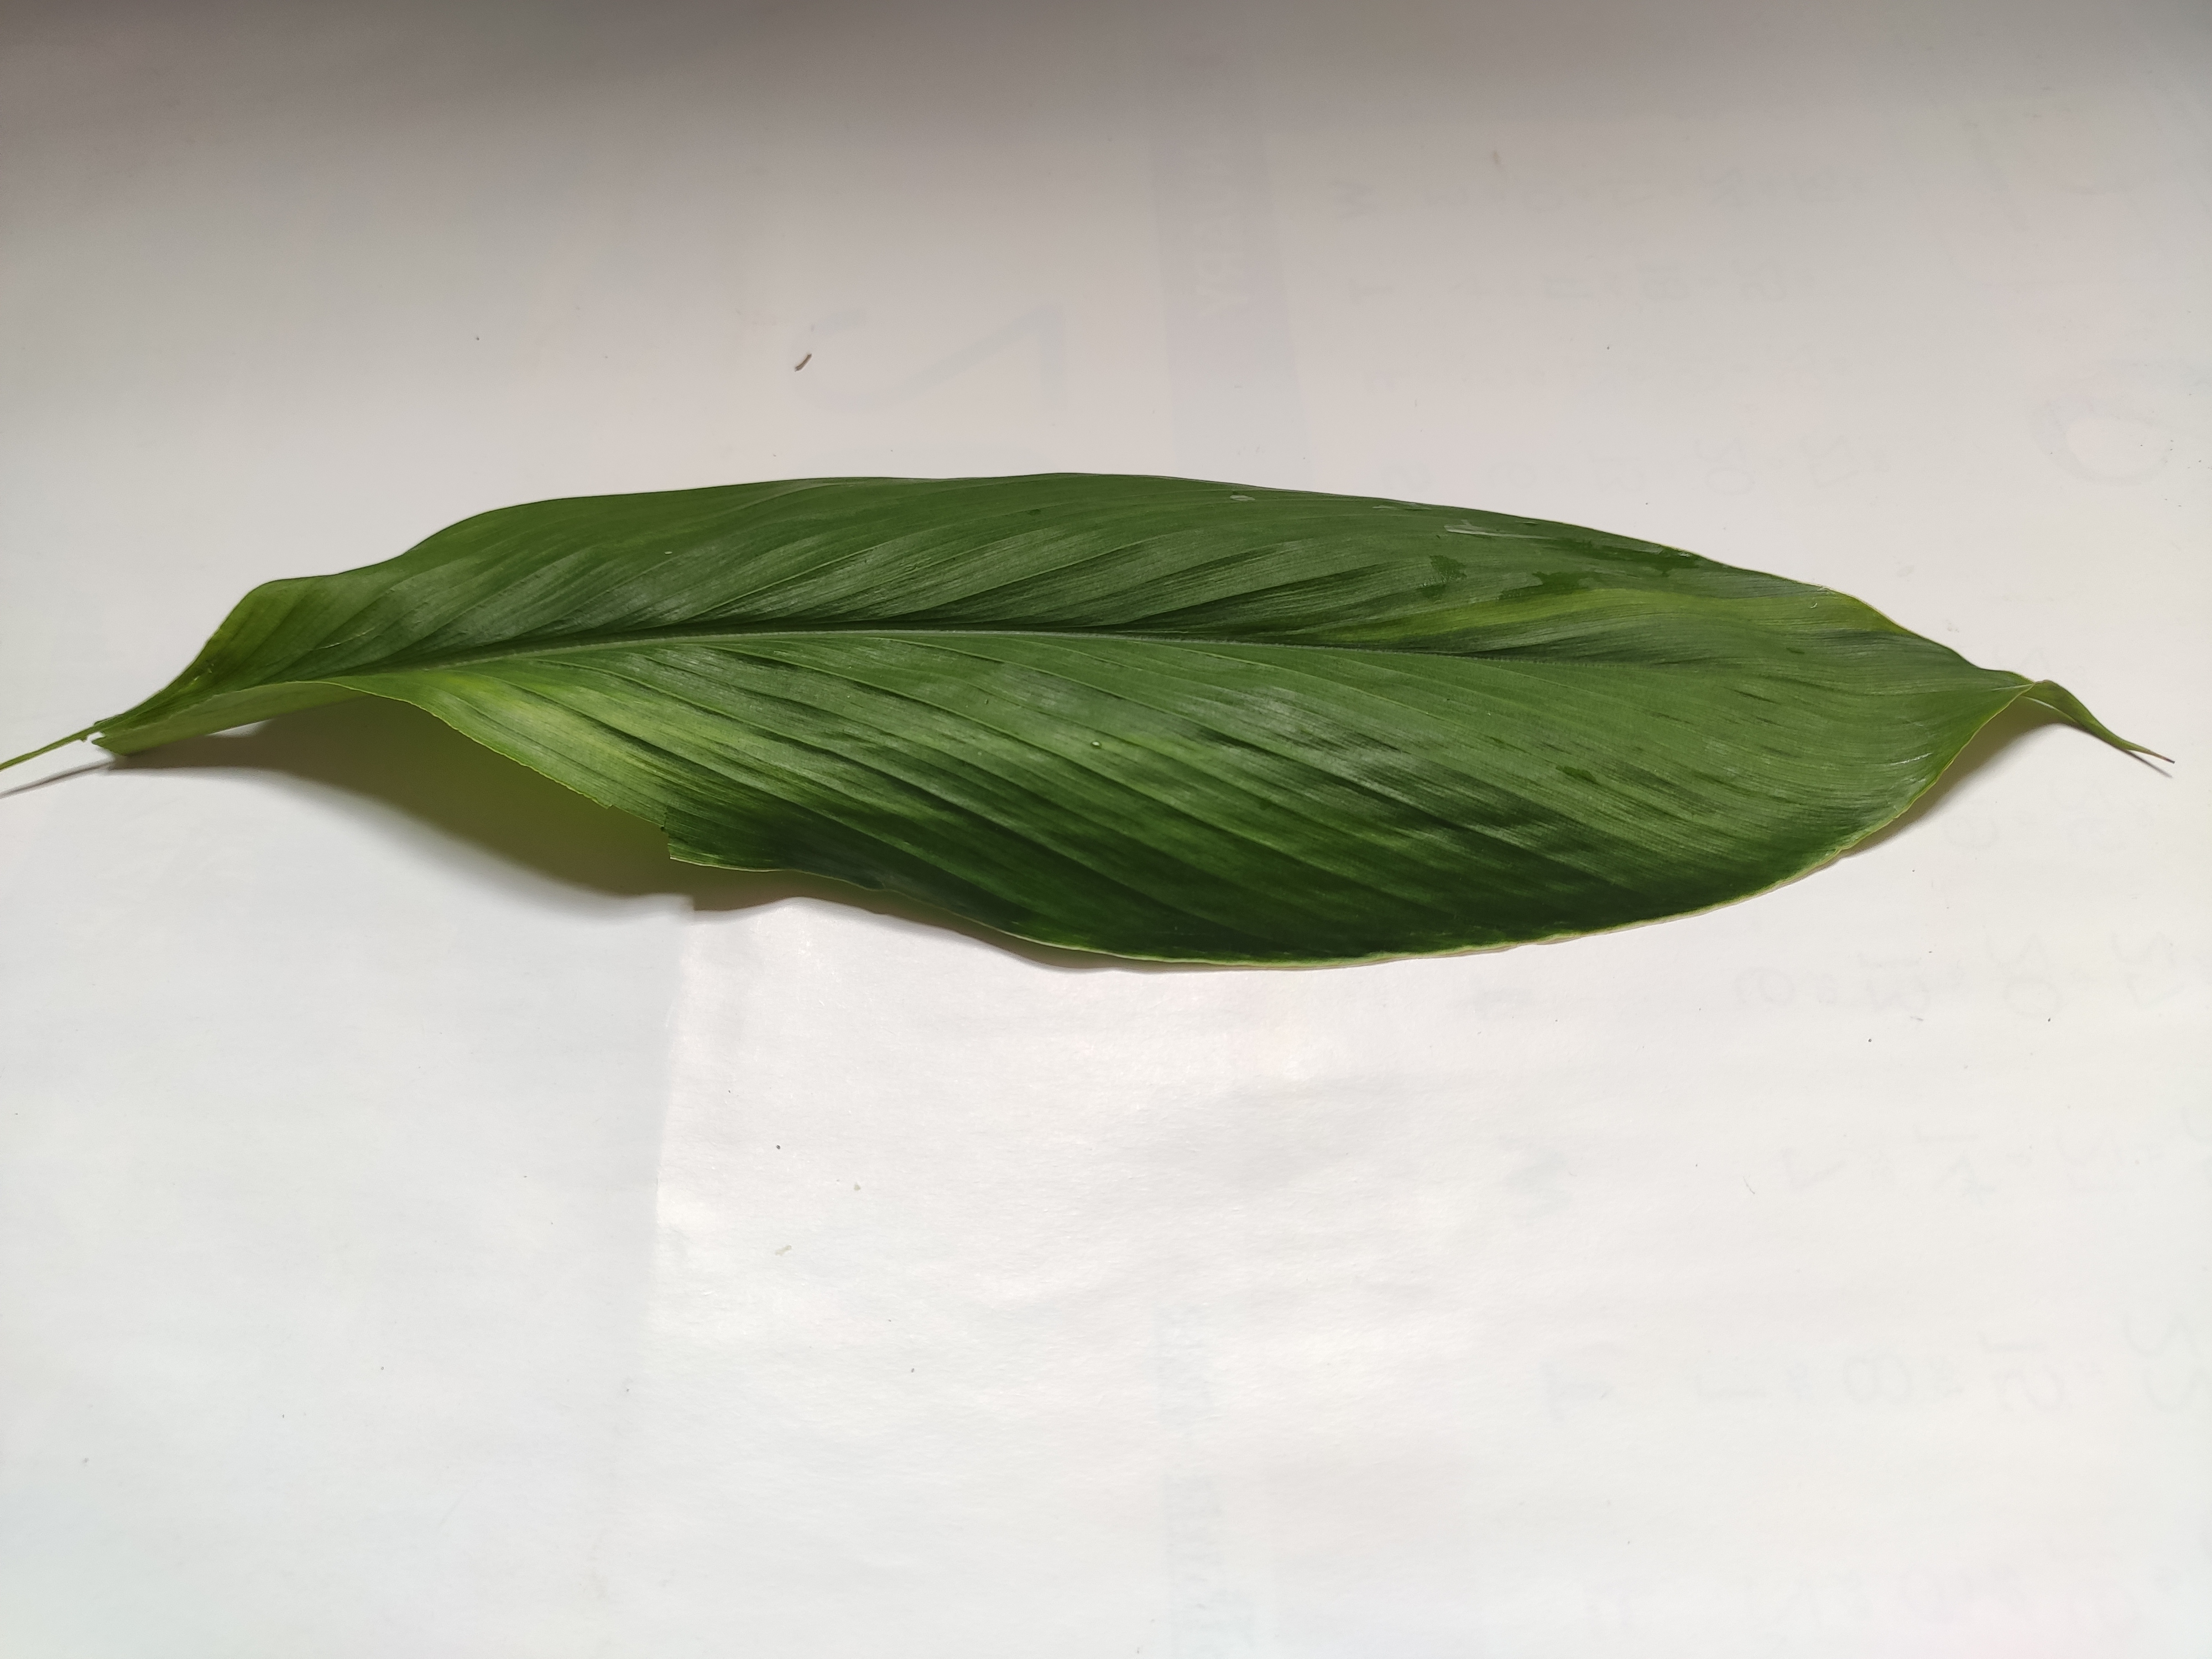
Label: Healthy_Leaf